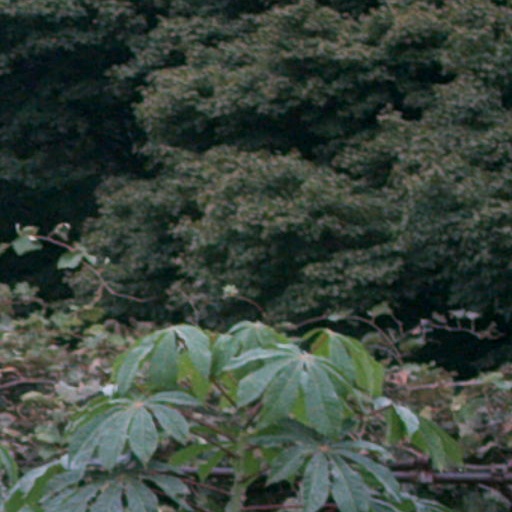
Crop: cassava